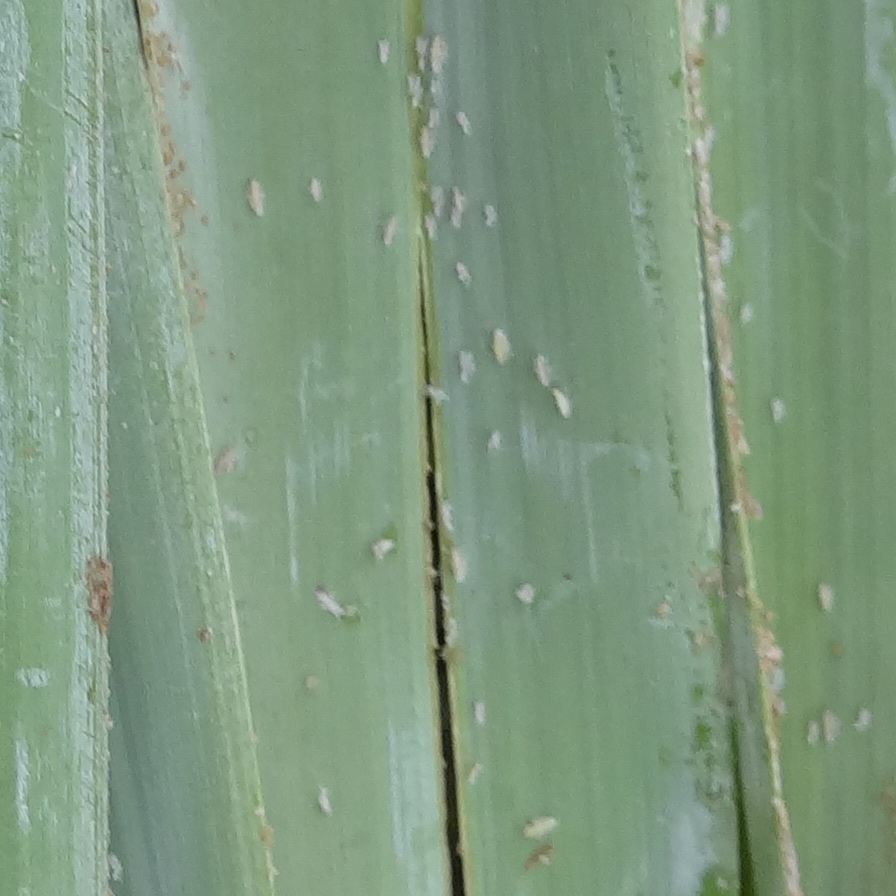
Label: Dubas